Rossio

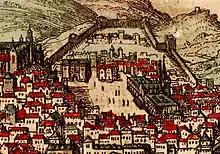
Drawing of the area around the Rossio from a 16th-century map. The square, in the middle of the image, is limited by the Estaús Palace (upper left corner of the square) and the large All-Saints Hospital (right side).

The Rossio became an important place in the city during the 13th and 14th centuries, when the population of the city expanded to the lower area surrounding the Lisbon Castle hill. The name "rossio" is roughly equivalent to the word "commons" in English, and refers to a commonly owned terrain.